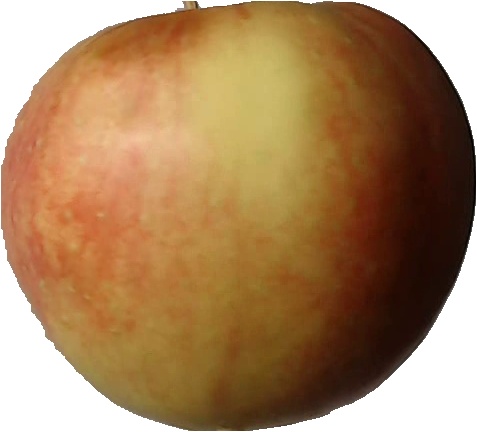
Label: apple_red_2